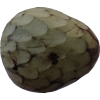
Label: cherimoya